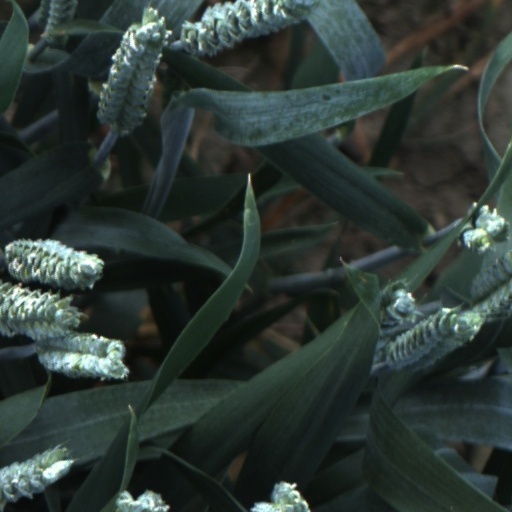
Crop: wheat